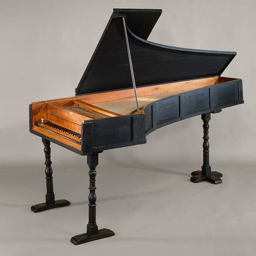
the first piano was constructed by inventor .